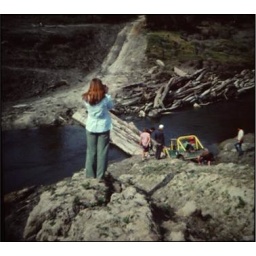
Out the back of Tarata, crossing the Waitara river on a log bridge in the late 70's